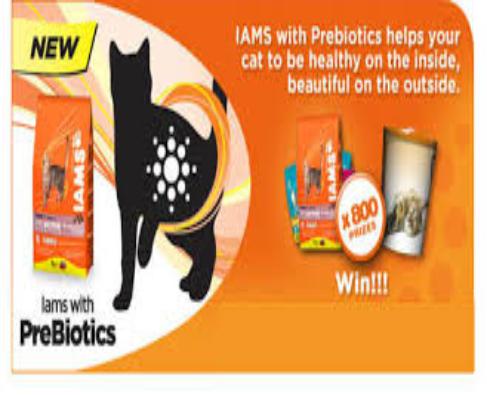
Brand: Iams
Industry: Food